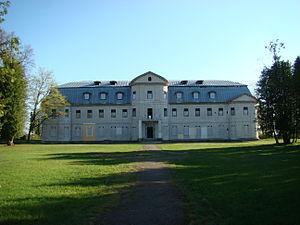
Krāslava est une ville du district de Kraslava, dans la région de Latgale en Lettonie. Elle a reçu le statut de ville en 1923. Au recensement de 2007, il y avait 10 854 habitants.